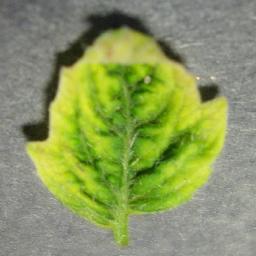
Label: Tomato___Tomato_Yellow_Leaf_Curl_Virus